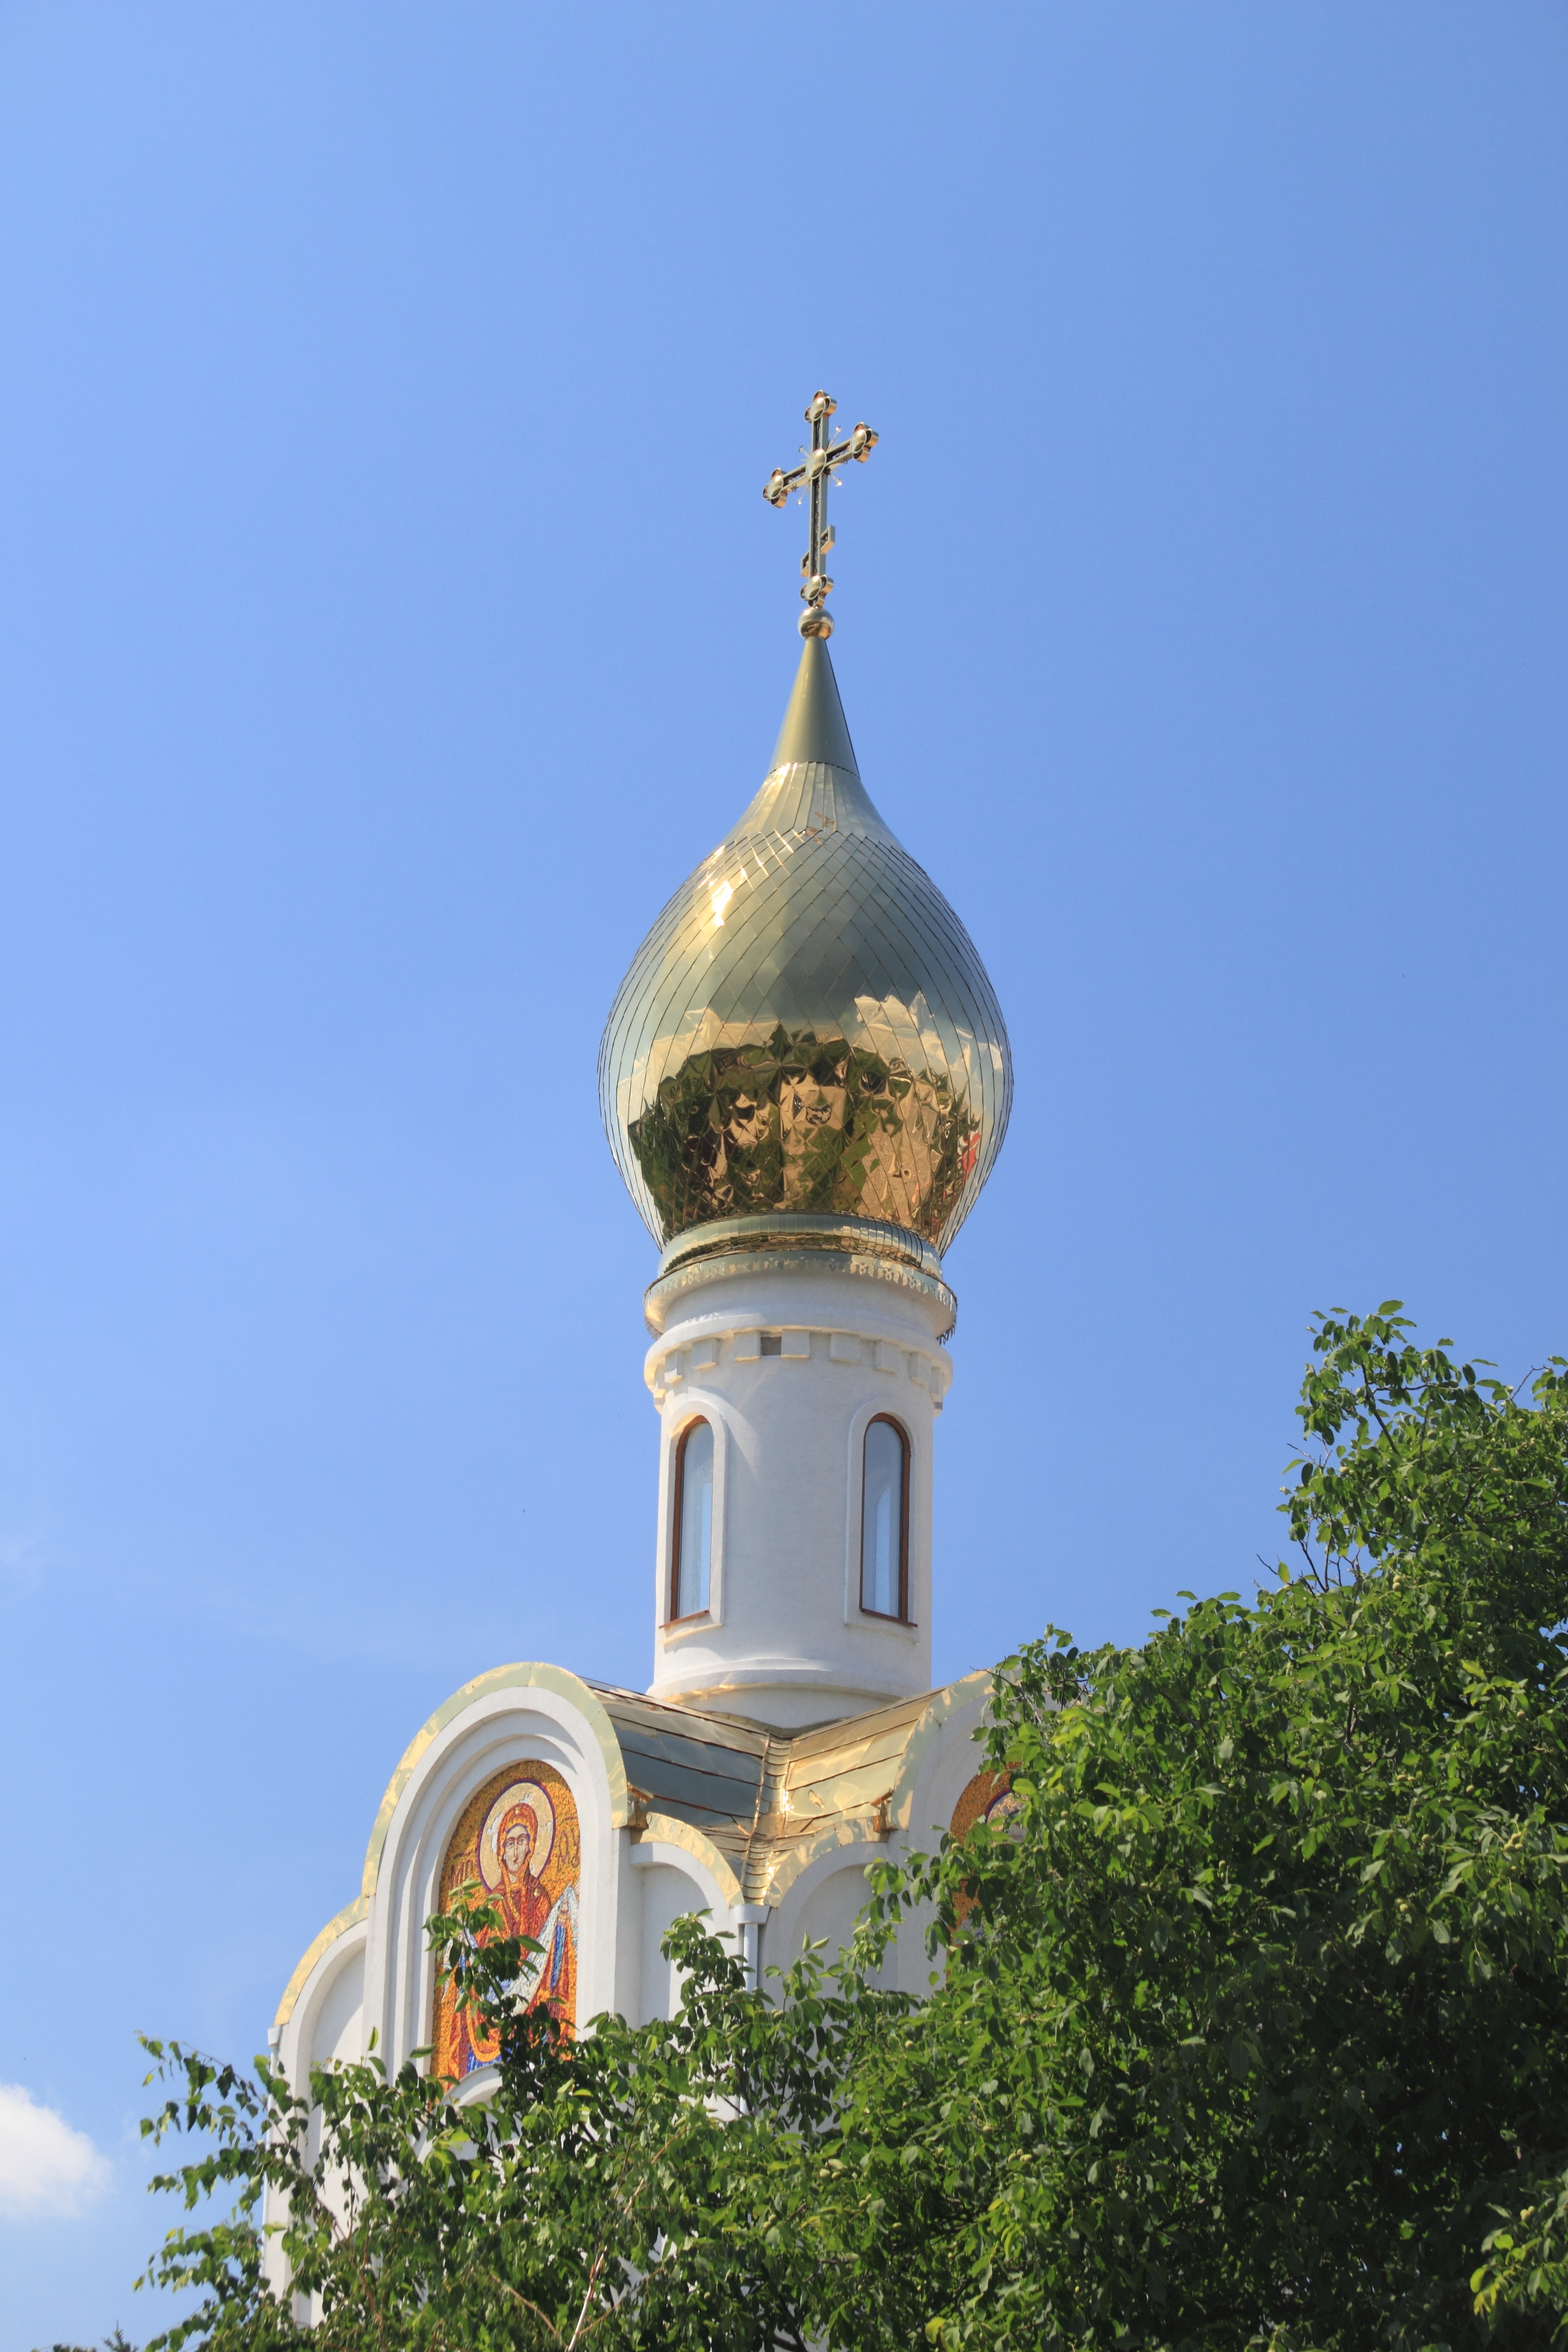
building, tower, square, landmark, church, chapel, cross, place of worship, bell tower, spire, steeple, monastery, moldova, transnistria, tiraspol